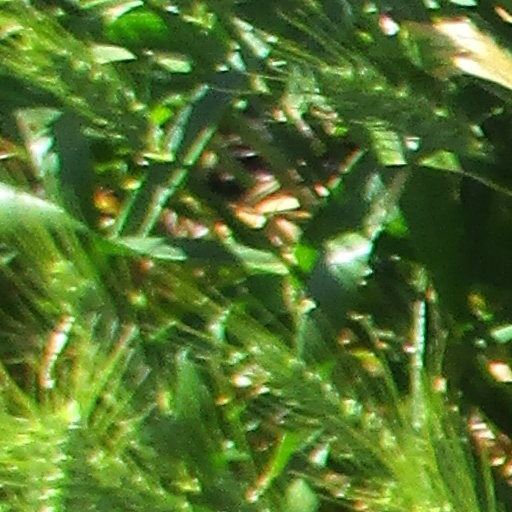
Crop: wheat